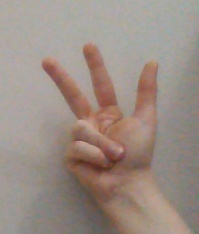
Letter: al